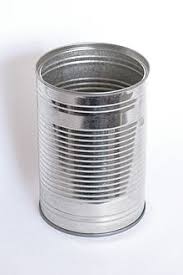
Waste category: metal